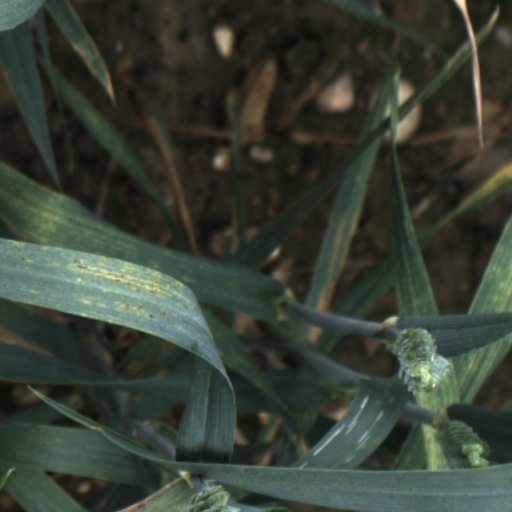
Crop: wheat